Yerington Paiute Tribe of the Yerington Colony and Campbell Ranch

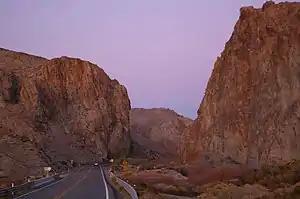
Wilson Canyon near Yerington, Nevada

The Yerington Paiute Tribe of the Yerington Colony and Campbell Ranch is a federally recognized tribe of Northern Paiute Indians in western Nevada.